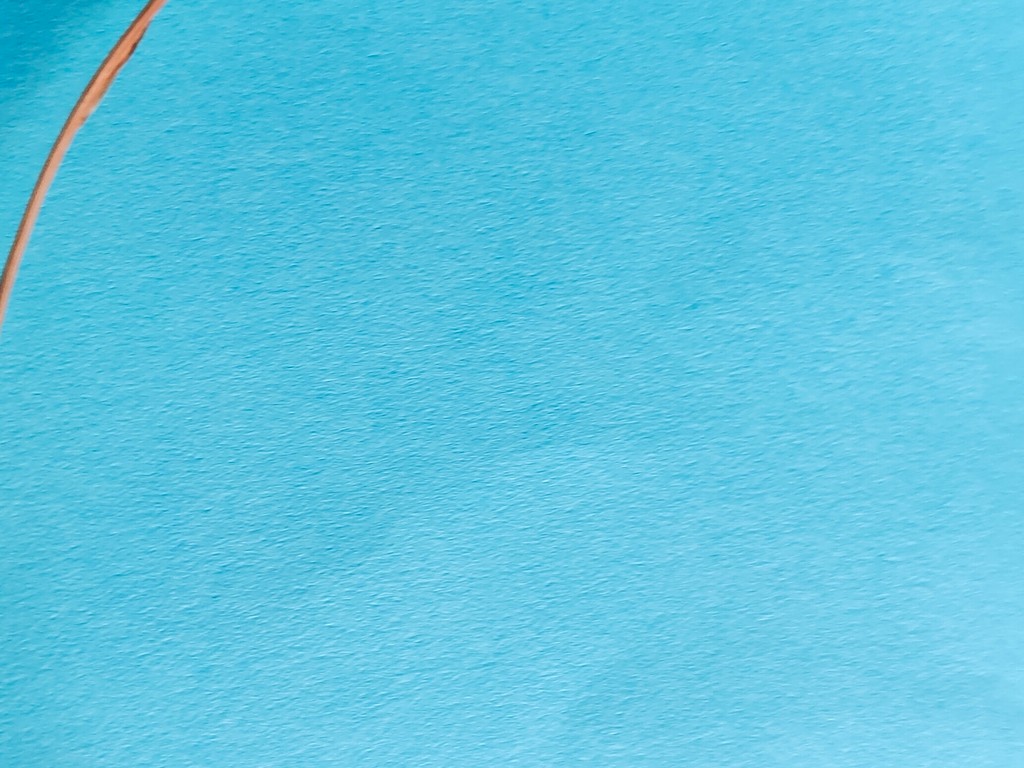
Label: Dried